National Christian Party

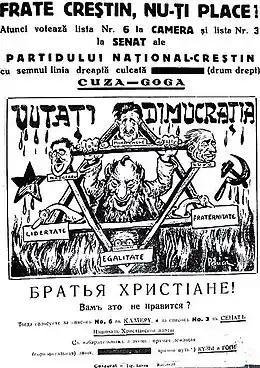
Antisemitic and anti-democratic imagery on a National Christian Party political poster

Founded in 1935, and led by Goga, it never received more than about 10% of the vote, but was chosen in December 1937 by King Carol II to form a government. The party stated that it would rule by the existing constitution but held longer term ambitions at reform, wanting to introduce a smaller parliament and a new corporatist upper chamber. The party was especially noted for its anti-Semitism and Alexander Easterman writes of the party's brief time in office, "Goga proclaimed his policy, openly and unashamed, as designed to rid Roumania of the Jews. Indeed, he had no other policy to offer; his government was quite simply anti-Semitic and nothing else". In order to underline its anti-Semitic credentials the party adopted the swastika as its emblem, whilst retaining the blue shirt of the LANC as its political uniform. Easterman hypothesizes that Carol had placed this party in power "to give his people a taste of Fascism", hoping vainly that an ensuing reaction against such policies would sweep away not only the relatively weak National Christians but also the far stronger Iron Guard. The party retained close links to the paramilitary Lăncieri, which had previously been close to LANC.